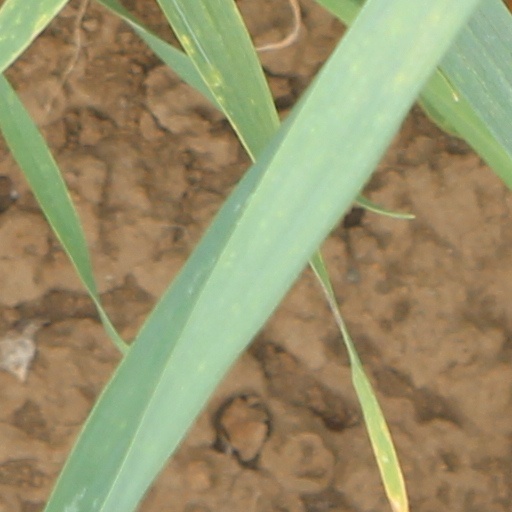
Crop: wheat